Daulatpur–Saturia tornado

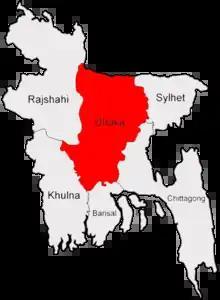
Dhaka, the area hit by the tornado

The Daulatpur–Saturia tornado was an intense tornado that occurred in Manikganj District, Bangladesh on April 26, 1989. While it was destructive and extremely deadly, there is great uncertainty about the death toll. Official estimates from the World Meteorological Organization indicate that it killed approximately 1,300 people, which would make it the deadliest tornado in history. In 2022, this tornado's status as the deadliest tornado in history was challenged, claiming it did not kill more than 256 people. The tornado affected the cities of Daulatpur and Saturia the most, moving east through Daulatpur and eventually northeast into Saturia. Previously, the area that the tornado hit had been in a state of drought for six months.